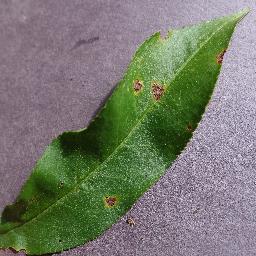
Label: Peach___Bacterial_spot